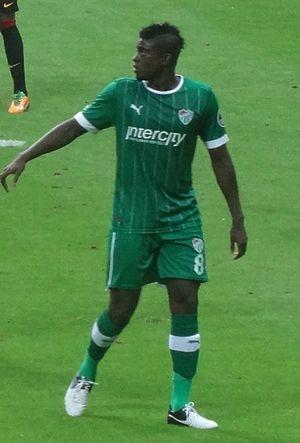
Alfred John Momar N'Diaye, plus couramment Alfred N'Diaye est un footballeur international sénégalais, né le 6 mars 1990 à Paris. Il évolue au poste de milieu de terrain dans le club d'Al-Shabab.